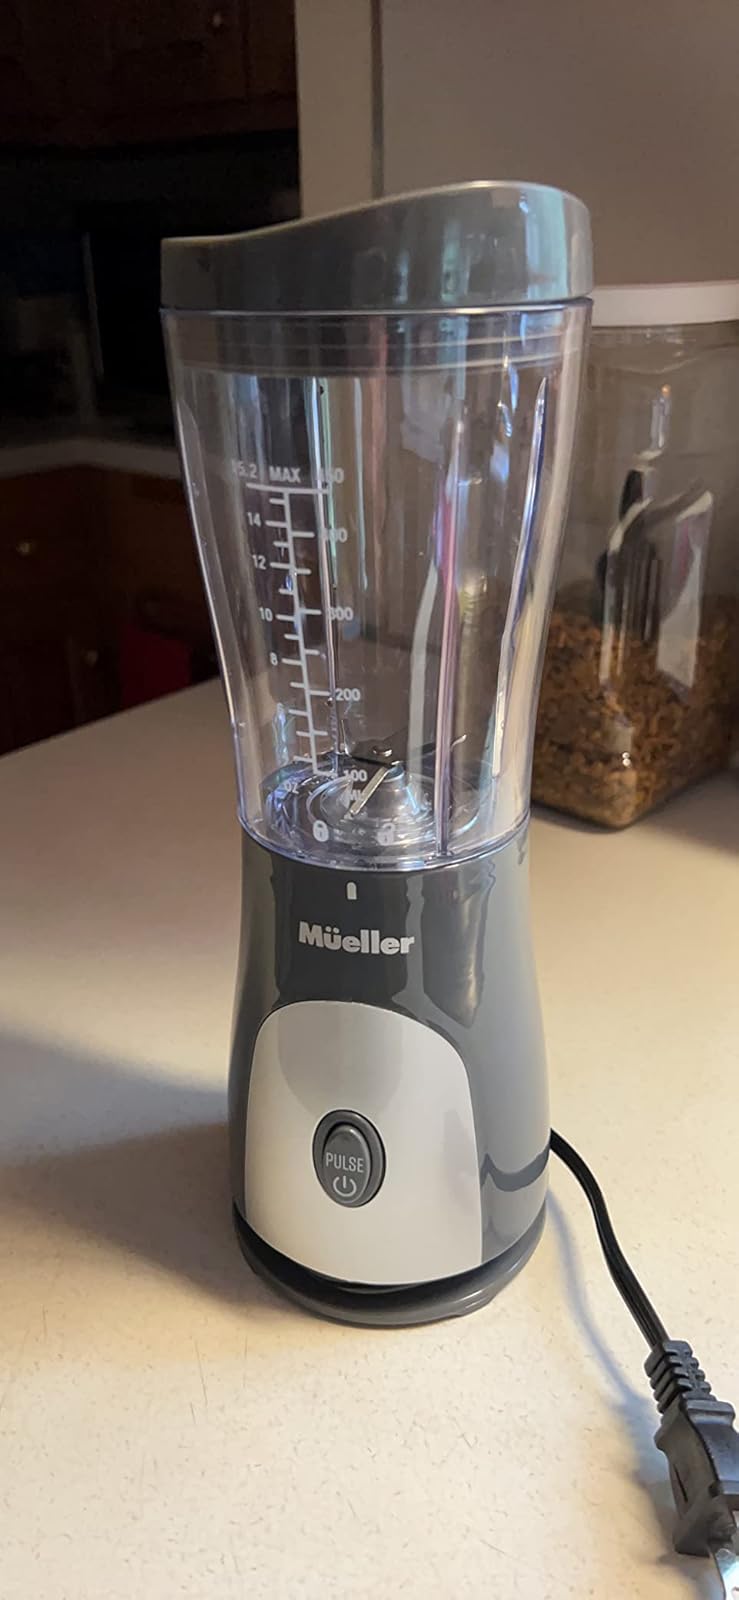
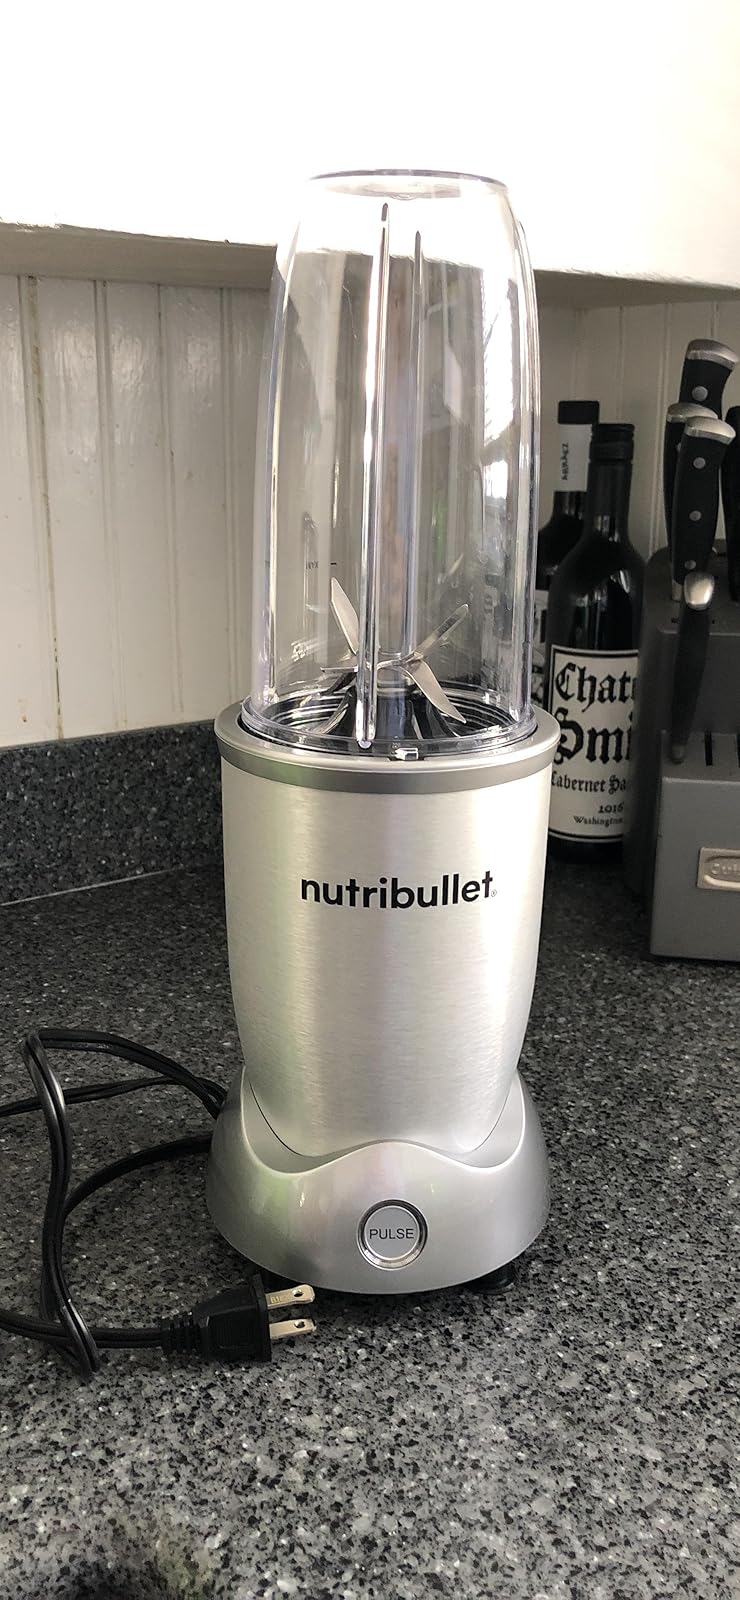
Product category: items_blender
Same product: no